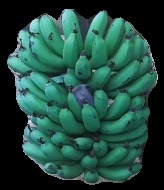
Variety: pachbale
Grade: grade3